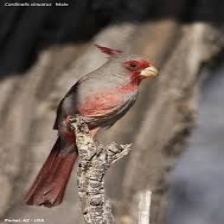
Species: PYRRHULOXIA
Scientific name: CARDINALIS SINUATUS